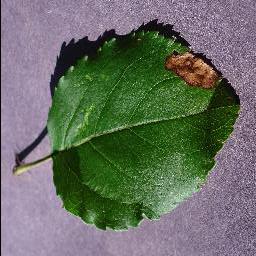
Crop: apple
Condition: black_rot